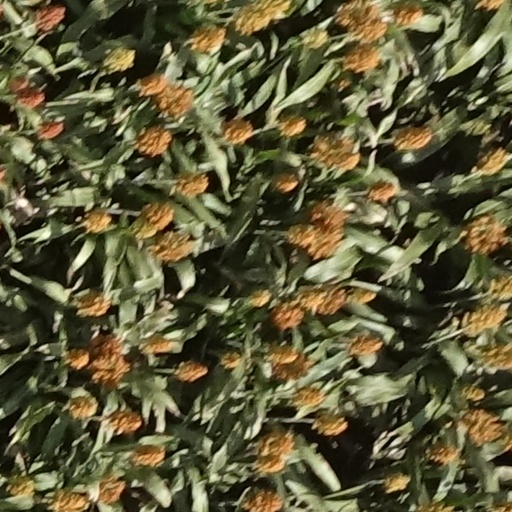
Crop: sorghum